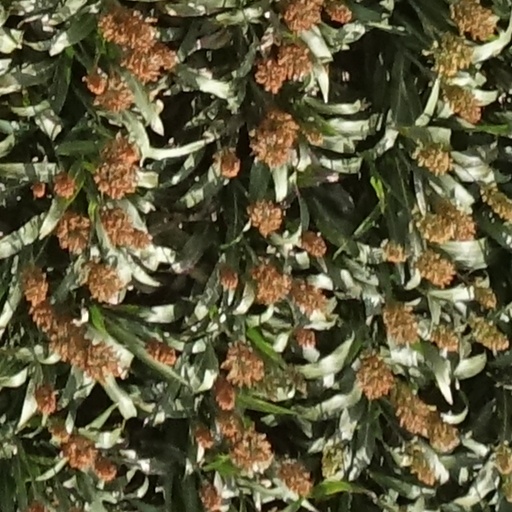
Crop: sorghum